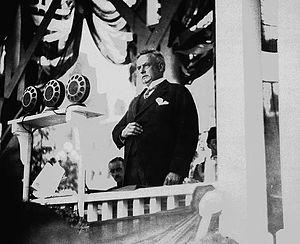
L'honorable Leonard P.D. Tilley, ministre sans portefeuille au Nouveau-Brunswick et fils de sir Samuel Leonard Tilley, prononçant un discours durant une fête organisée sur la Colline du Parlement pour le Jubilé de diamant de la Confédération
Le premier ministre du Nouveau-Brunswick [en anglais : Premier of New Brunswick est le chef du gouvernement de la province canadienne du Nouveau-Brunswick. Le premier ministre préside le Conseil exécutif en tant que premier ministre de la Reine. Blaine Higgs est l'actuel premier ministre du Nouveau-Brunswick.